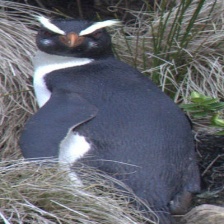
Species: FIORDLAND PENGUIN
Scientific name: EUDYPTES PACHYRHYNCHUS
ImageNet parent category: king_penguin